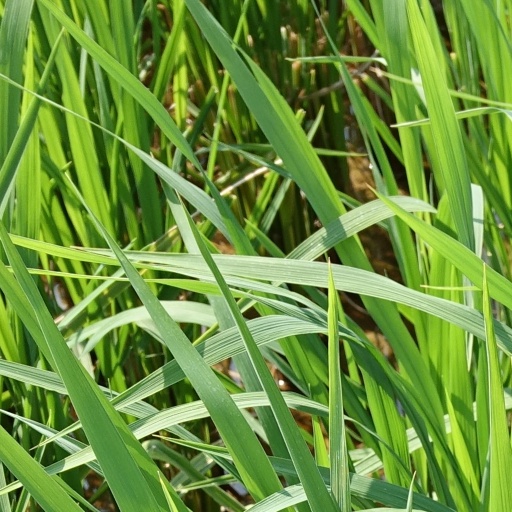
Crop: rice